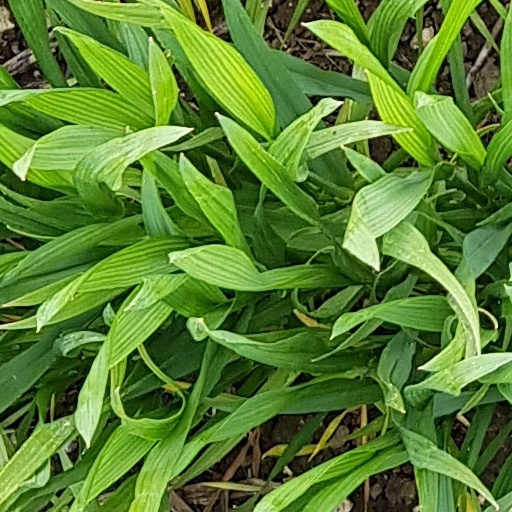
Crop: wheat